Jan Szczęsny Herburt

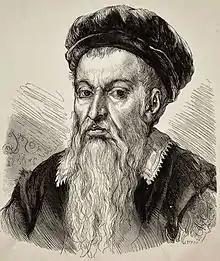
Sketch by Jan Matejko, 1867.

Jan Szczęsny Herburt (12 January 1567 – 31 December 1616) was a Polish political writer, diplomat and a member of the Polish Sejm parliament. An early supporter of Chancellor Jan Zamoyski, he took part in many diplomatic missions, most notably to Sweden, the United Kingdom, the Vatican and the Ottoman Empire. He supported the election of King Sigismund III of Poland to the throne, but then became his adversary and joined the leaders of the infamous Zebrzydowski Rebellion in 1607. As a rebel, he was imprisoned by royalists from 1607 to 1609. Herburt was the author of many rebellion-related and anti-magnate treaties. He was also a founder of the Kudryntsi Castle.